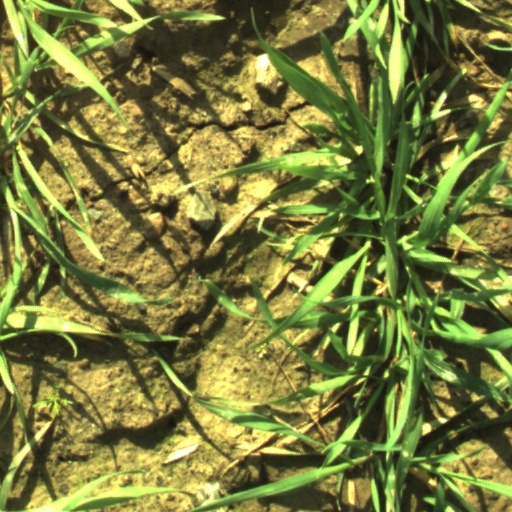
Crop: wheat